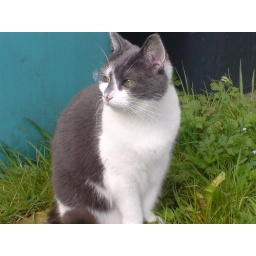
This is Sasy sitting out in the garden. Taken with my phone so not as good quality.